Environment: real
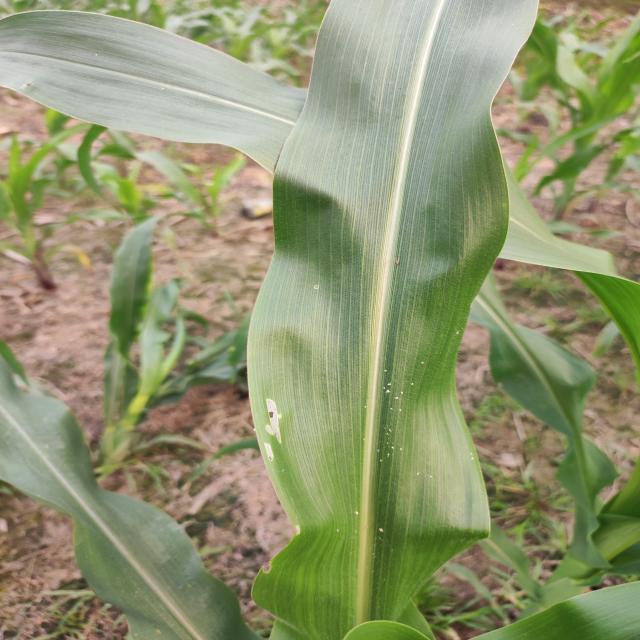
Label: fall_armyworm